Franco Fortini

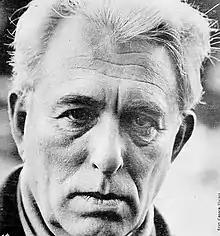

Franco Fortini was the pseudonym of Franco Lattes (10 September 1917 – 28 November 1994), an Italian poet, writer, translator, essayist, literary critic and Marxist intellectual.